Triceps

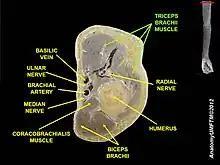

Each of the three fascicles has its own motorneuron subnucleus in the motor column in the spinal cord. The medial head is formed predominantly by small type I fibers and motor units, the lateral head of large type IIb fibers and motor units, and the long head of a mixture of fiber types and motor units. It has been suggested that each fascicle "may be considered an independent muscle with specific functional roles."